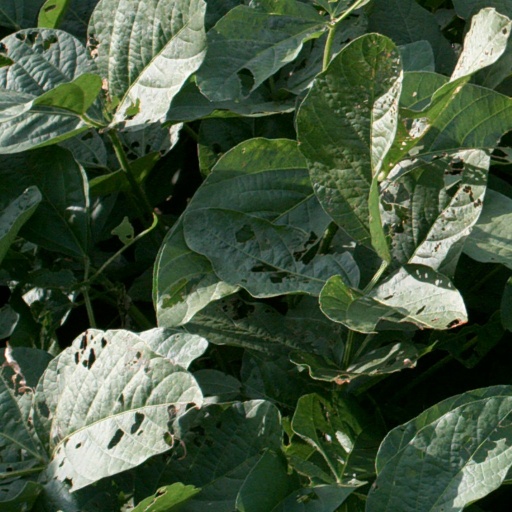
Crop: soybean